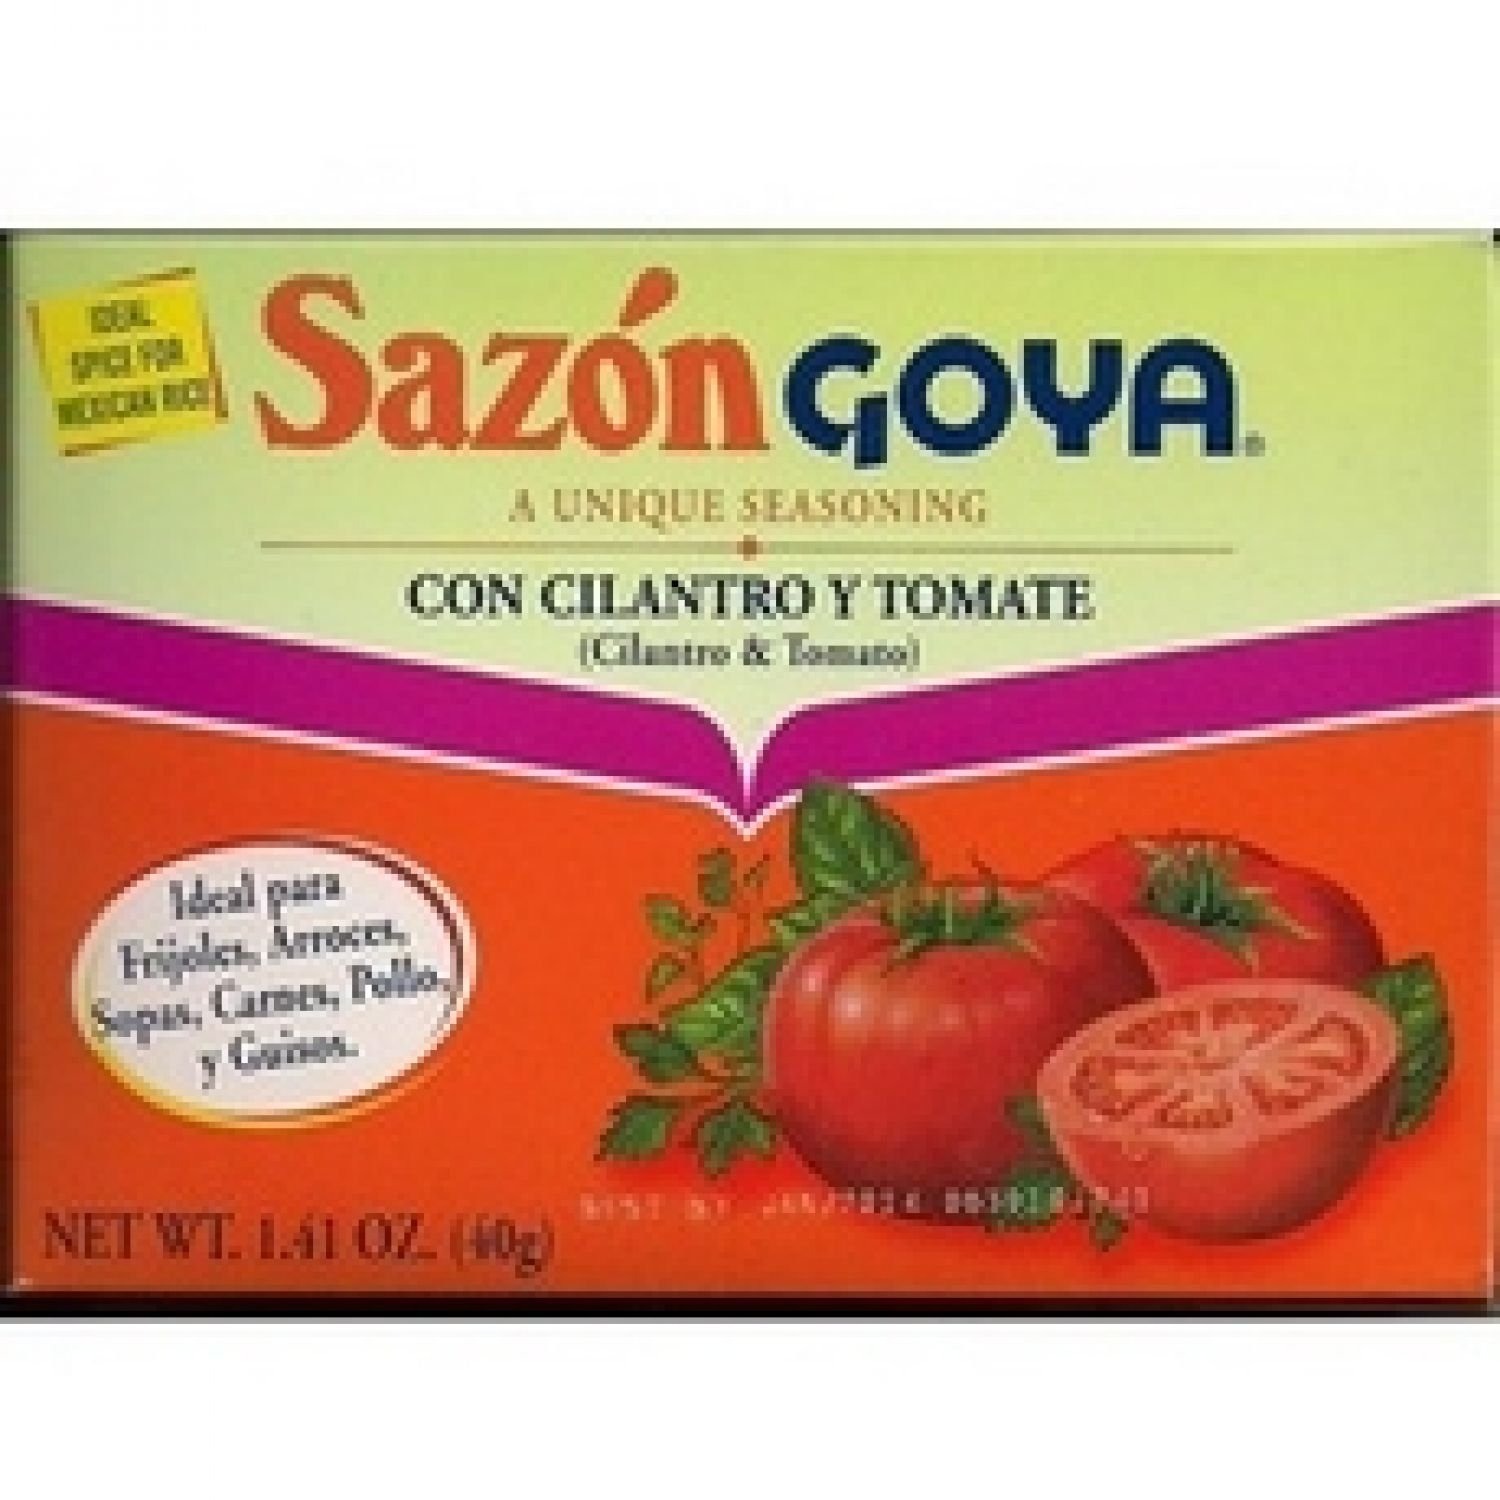
Item Name: Goya Sazon Cilantro & Tomato Seasoning
Value: 50.76
Unit: Fl Oz

Price: 1.98